Pelican Island (Tasmania)

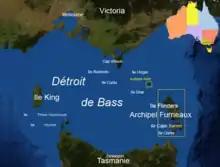
Map of the Pelican Island region

Pelican Island is an island, with an area of including an associated reef joined to it at low tide, in south-eastern Australia. It is part of Tasmania’s Vansittart Island Group, lying in eastern Bass Strait between Flinders and Cape Barren Islands in the Furneaux Group. Until 1984 it was leased for grazing. The island is part of the Franklin Sound Islands Important Bird Area, identified as such by BirdLife International because it holds over 1% of the world populations of six bird species.